Daniela Zamora

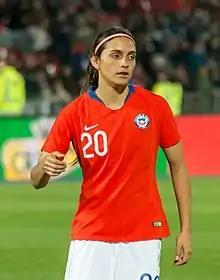

Daniela Paz Zamora Mancilla (born 13 November 1990) is a Chilean footballer who plays as a forward for Universidad de Chile and the Chile women's national team.